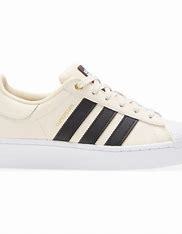
Brand: Adidas
Model: Superstar Bold